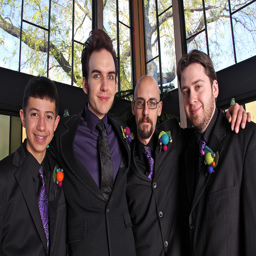
a group of people wearing suits and ties
an image of four men that are wearing matching suits
A group of males in suits with decorations on their lapels pose together.
A group of men in suits and ties standing in front of some windows.
four people standing next to each other and smiling while wearing black suit jackets.